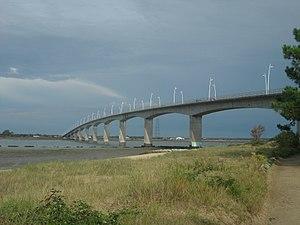
Pont de la Seudre
Le pont de la Seudre, parfois également nommé Viaduc de la Seudre, est un ouvrage d'art construit entre 1971 et 1972, afin de faciliter les liaisons entre la presqu'île d'Arvert, le bassin ostréicole de Marennes-Oléron et l'île d'Oléron. Il fait partie de la D728E.
La Tremblade est une commune du Sud-Ouest de la France, située dans le département de la Charente-Maritime en région Nouvelle-Aquitaine. Ses habitants sont appelés les Trembladais et les Trembladaises.